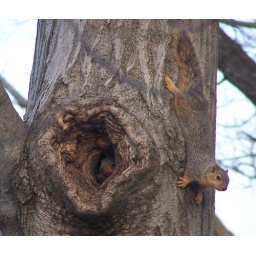
baby squirrels that live in the tree outside my bedroom window